Lilith (painting)

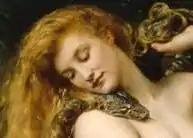
"Lilith", detail

Lilith is an 1887 painting by English artist John Collier, who worked in the style of the Pre-Raphaelite Brotherhood. The painting of the Jewish mythic figure Lilith is held in the Atkinson Art Gallery in Southport, England. It was transferred from Bootle Art Gallery in the 1970s.